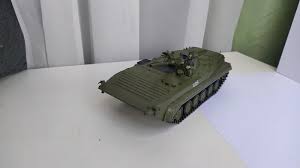
Label: BMP-1